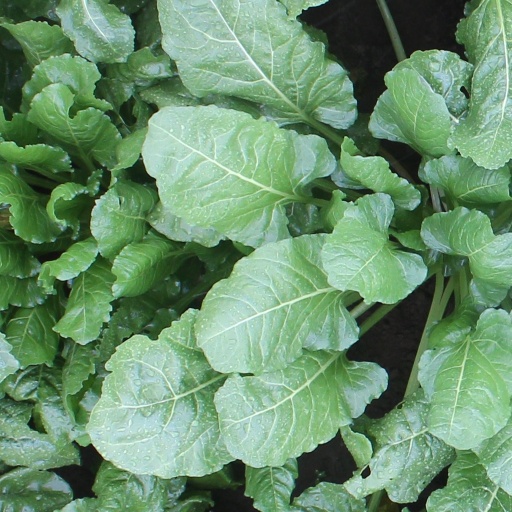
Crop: sugar beet